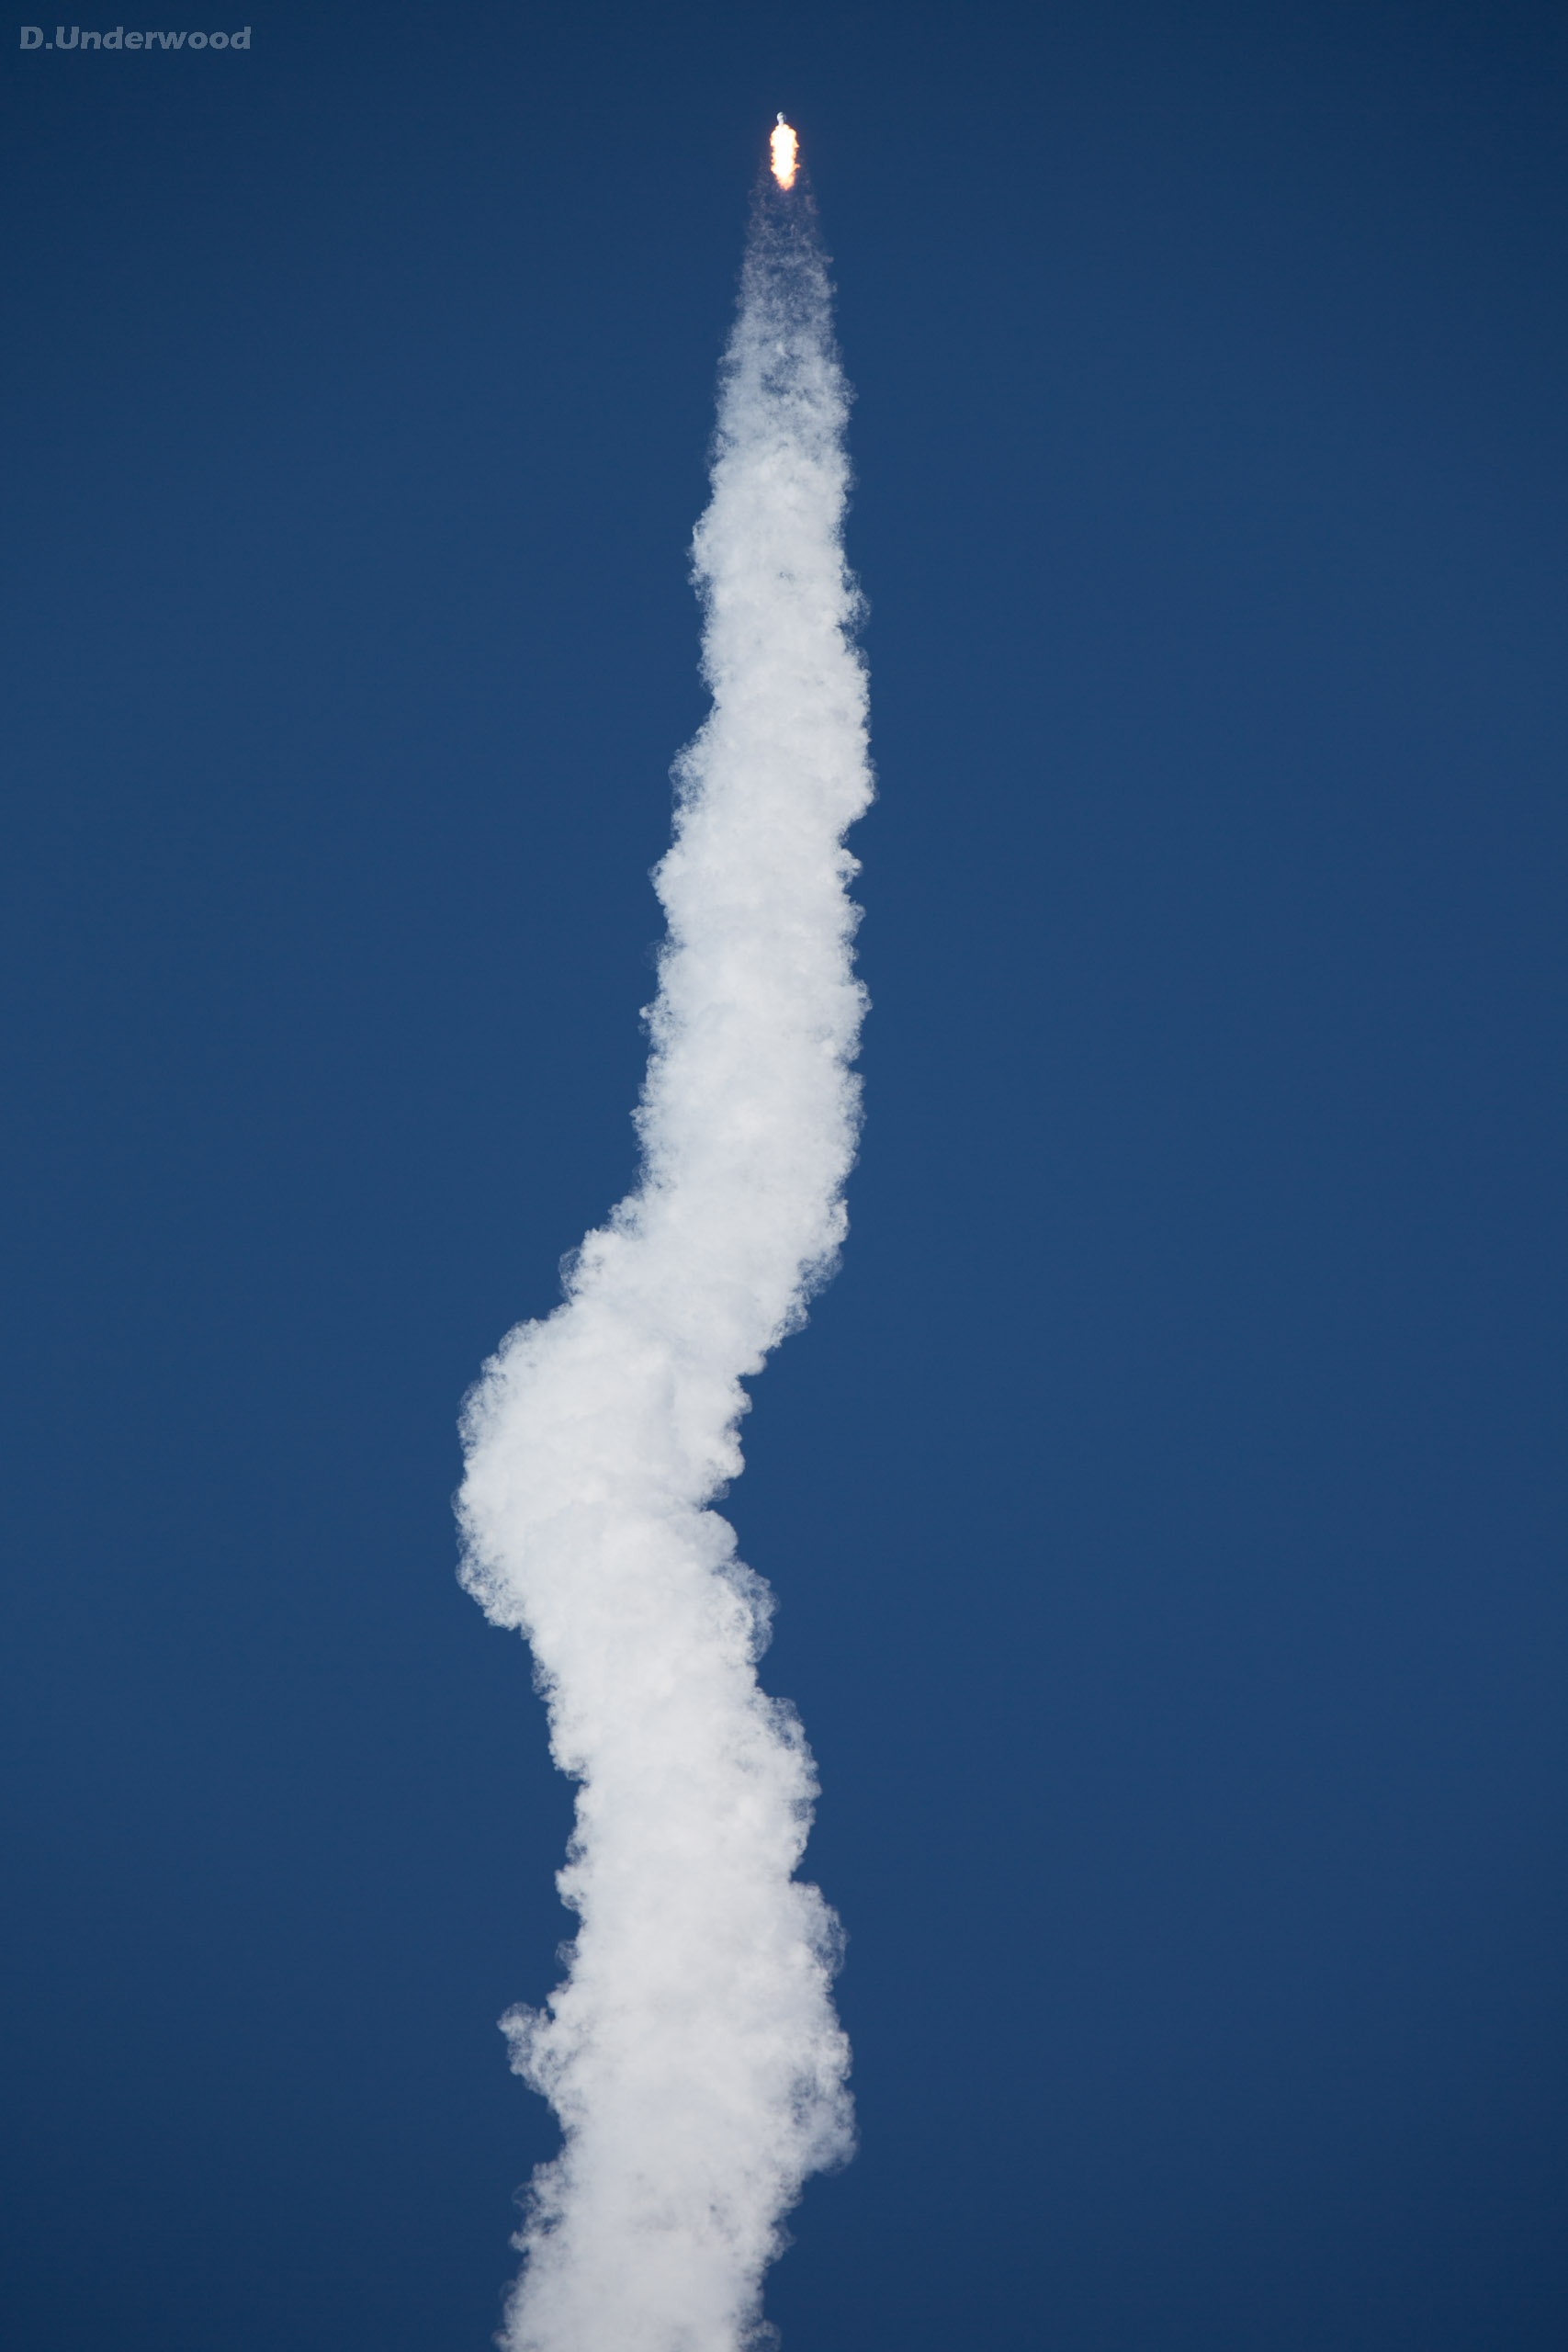
wing, sky, trail, steam, atmosphere, flying, smoke, aircraft, transportation, transport, vehicle, space, blue, speed, rocket, launch, power, chemtrails, contrails, rocket launch, flames, spaceship, fuel, countdown, aerospace, cape canaveral, spacecraft, launch pad, missile, spacex, propulsion, lift off, atmosphere of earth, geological phenomenon, rocket engine, trajectory